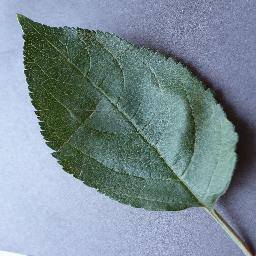
Label: Apple___healthy